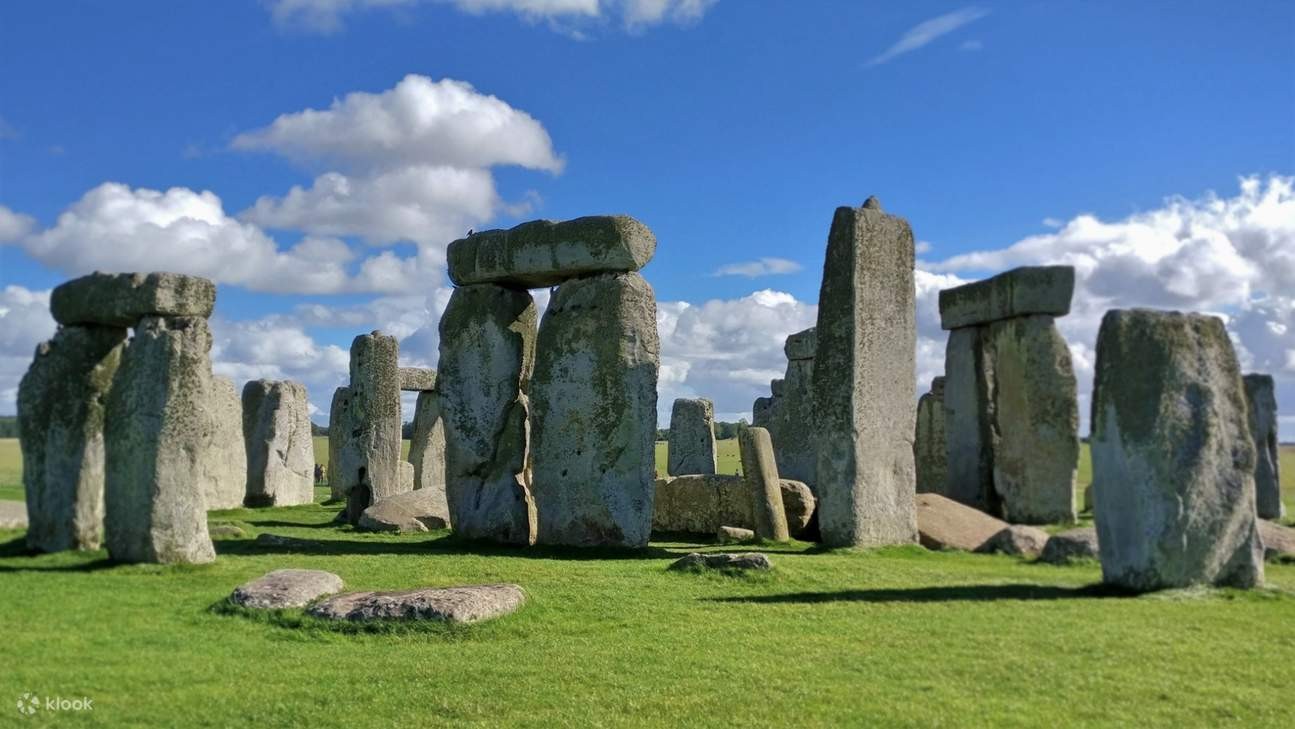
Landmark: Stonehenge